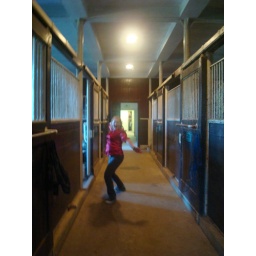
girl in horse stables